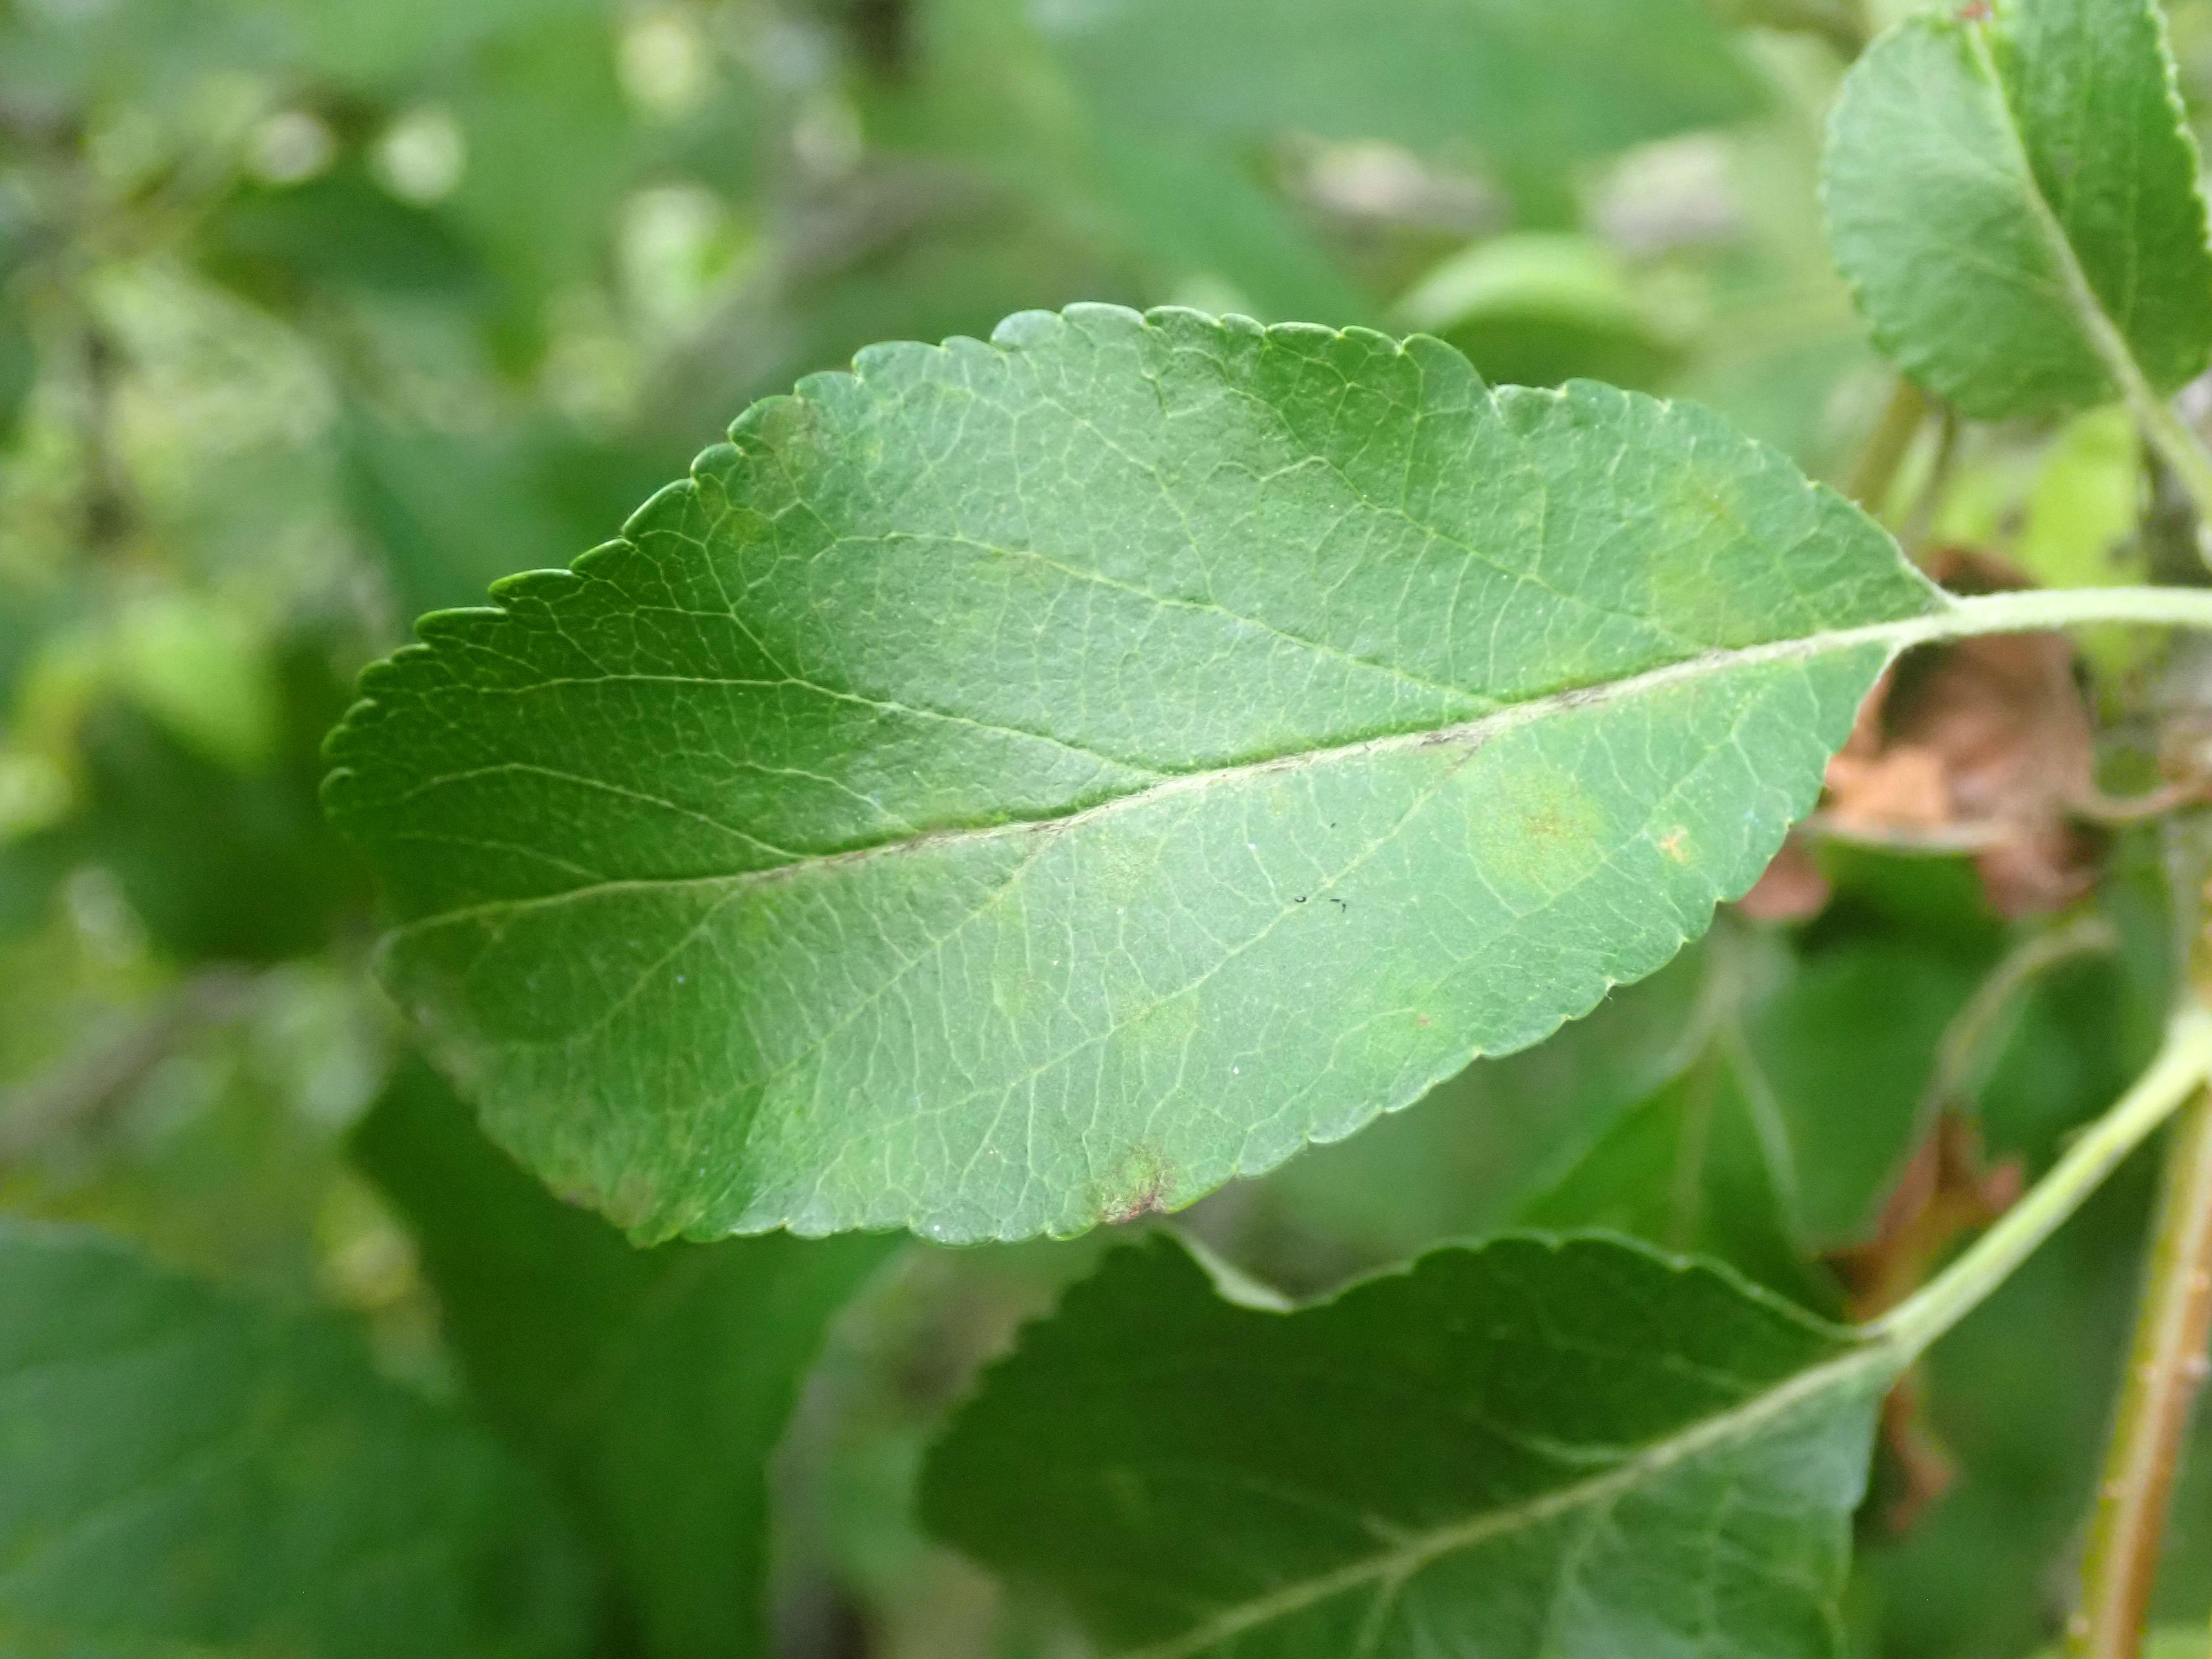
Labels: scab